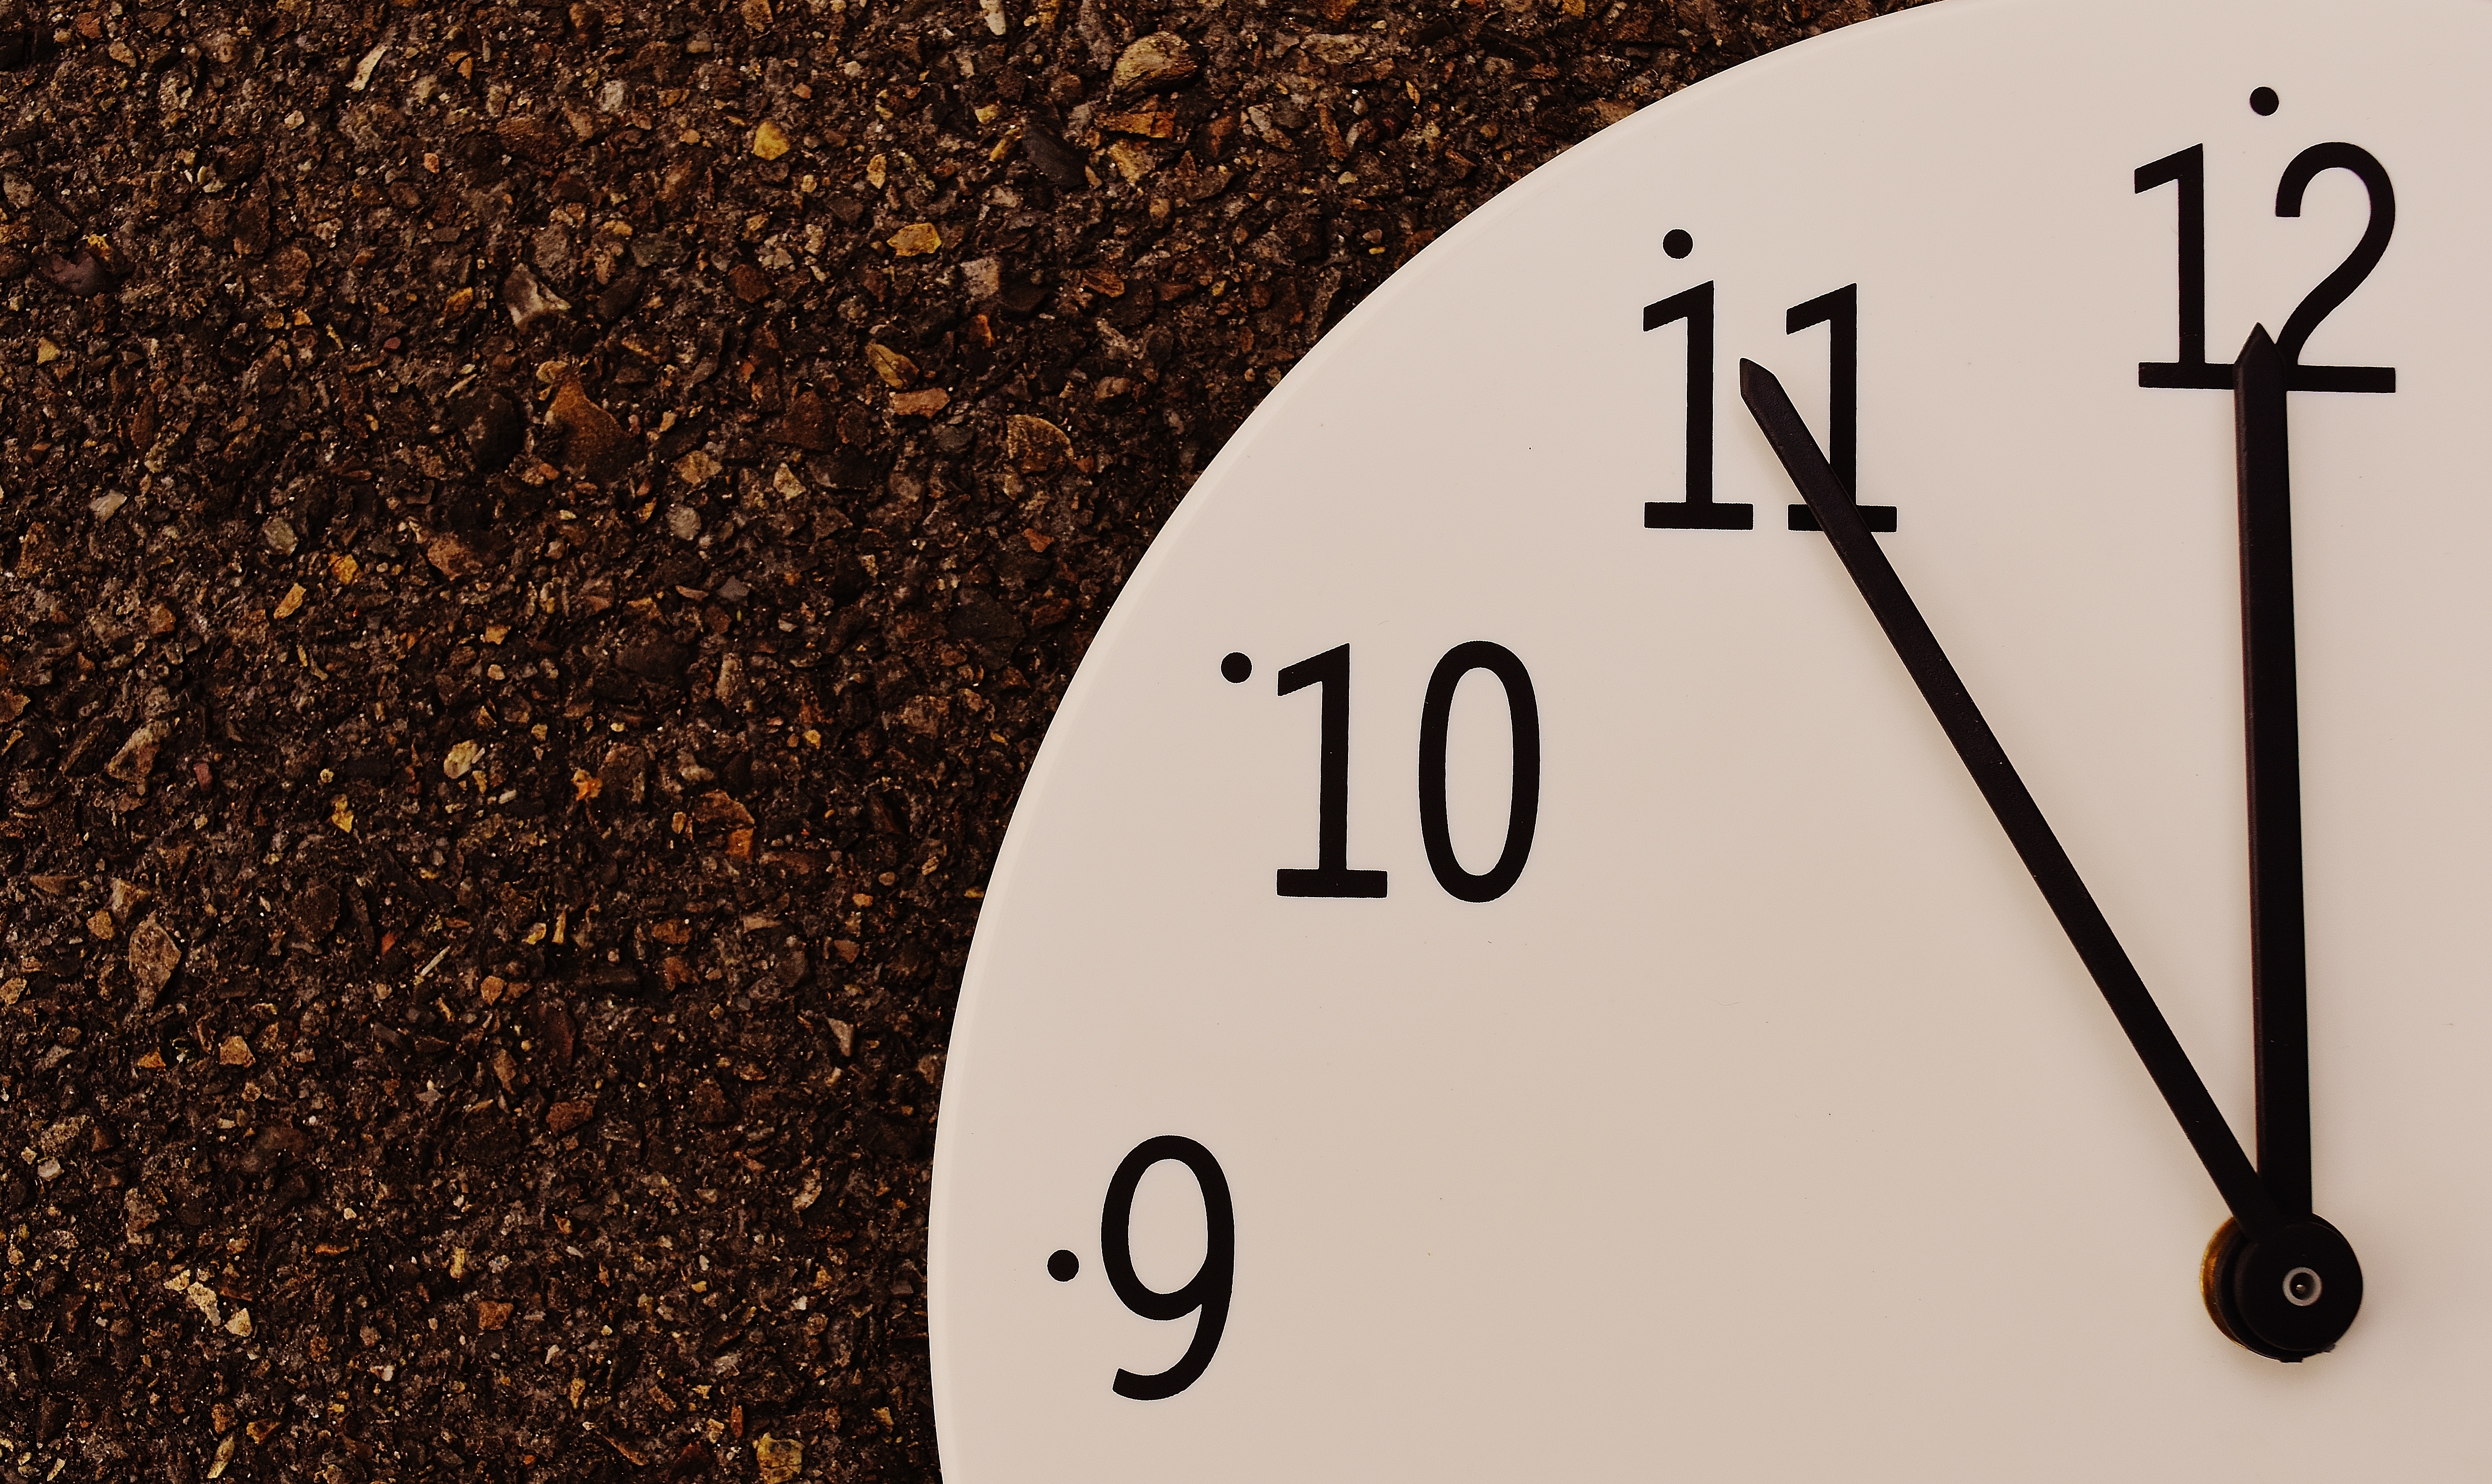
clock, time, number, alarm clock, line, soil, timepiece, dial, clock face, brand, font, disaster, shape, hours, pointer, time indicating, time of, wake up, the eleventh hour